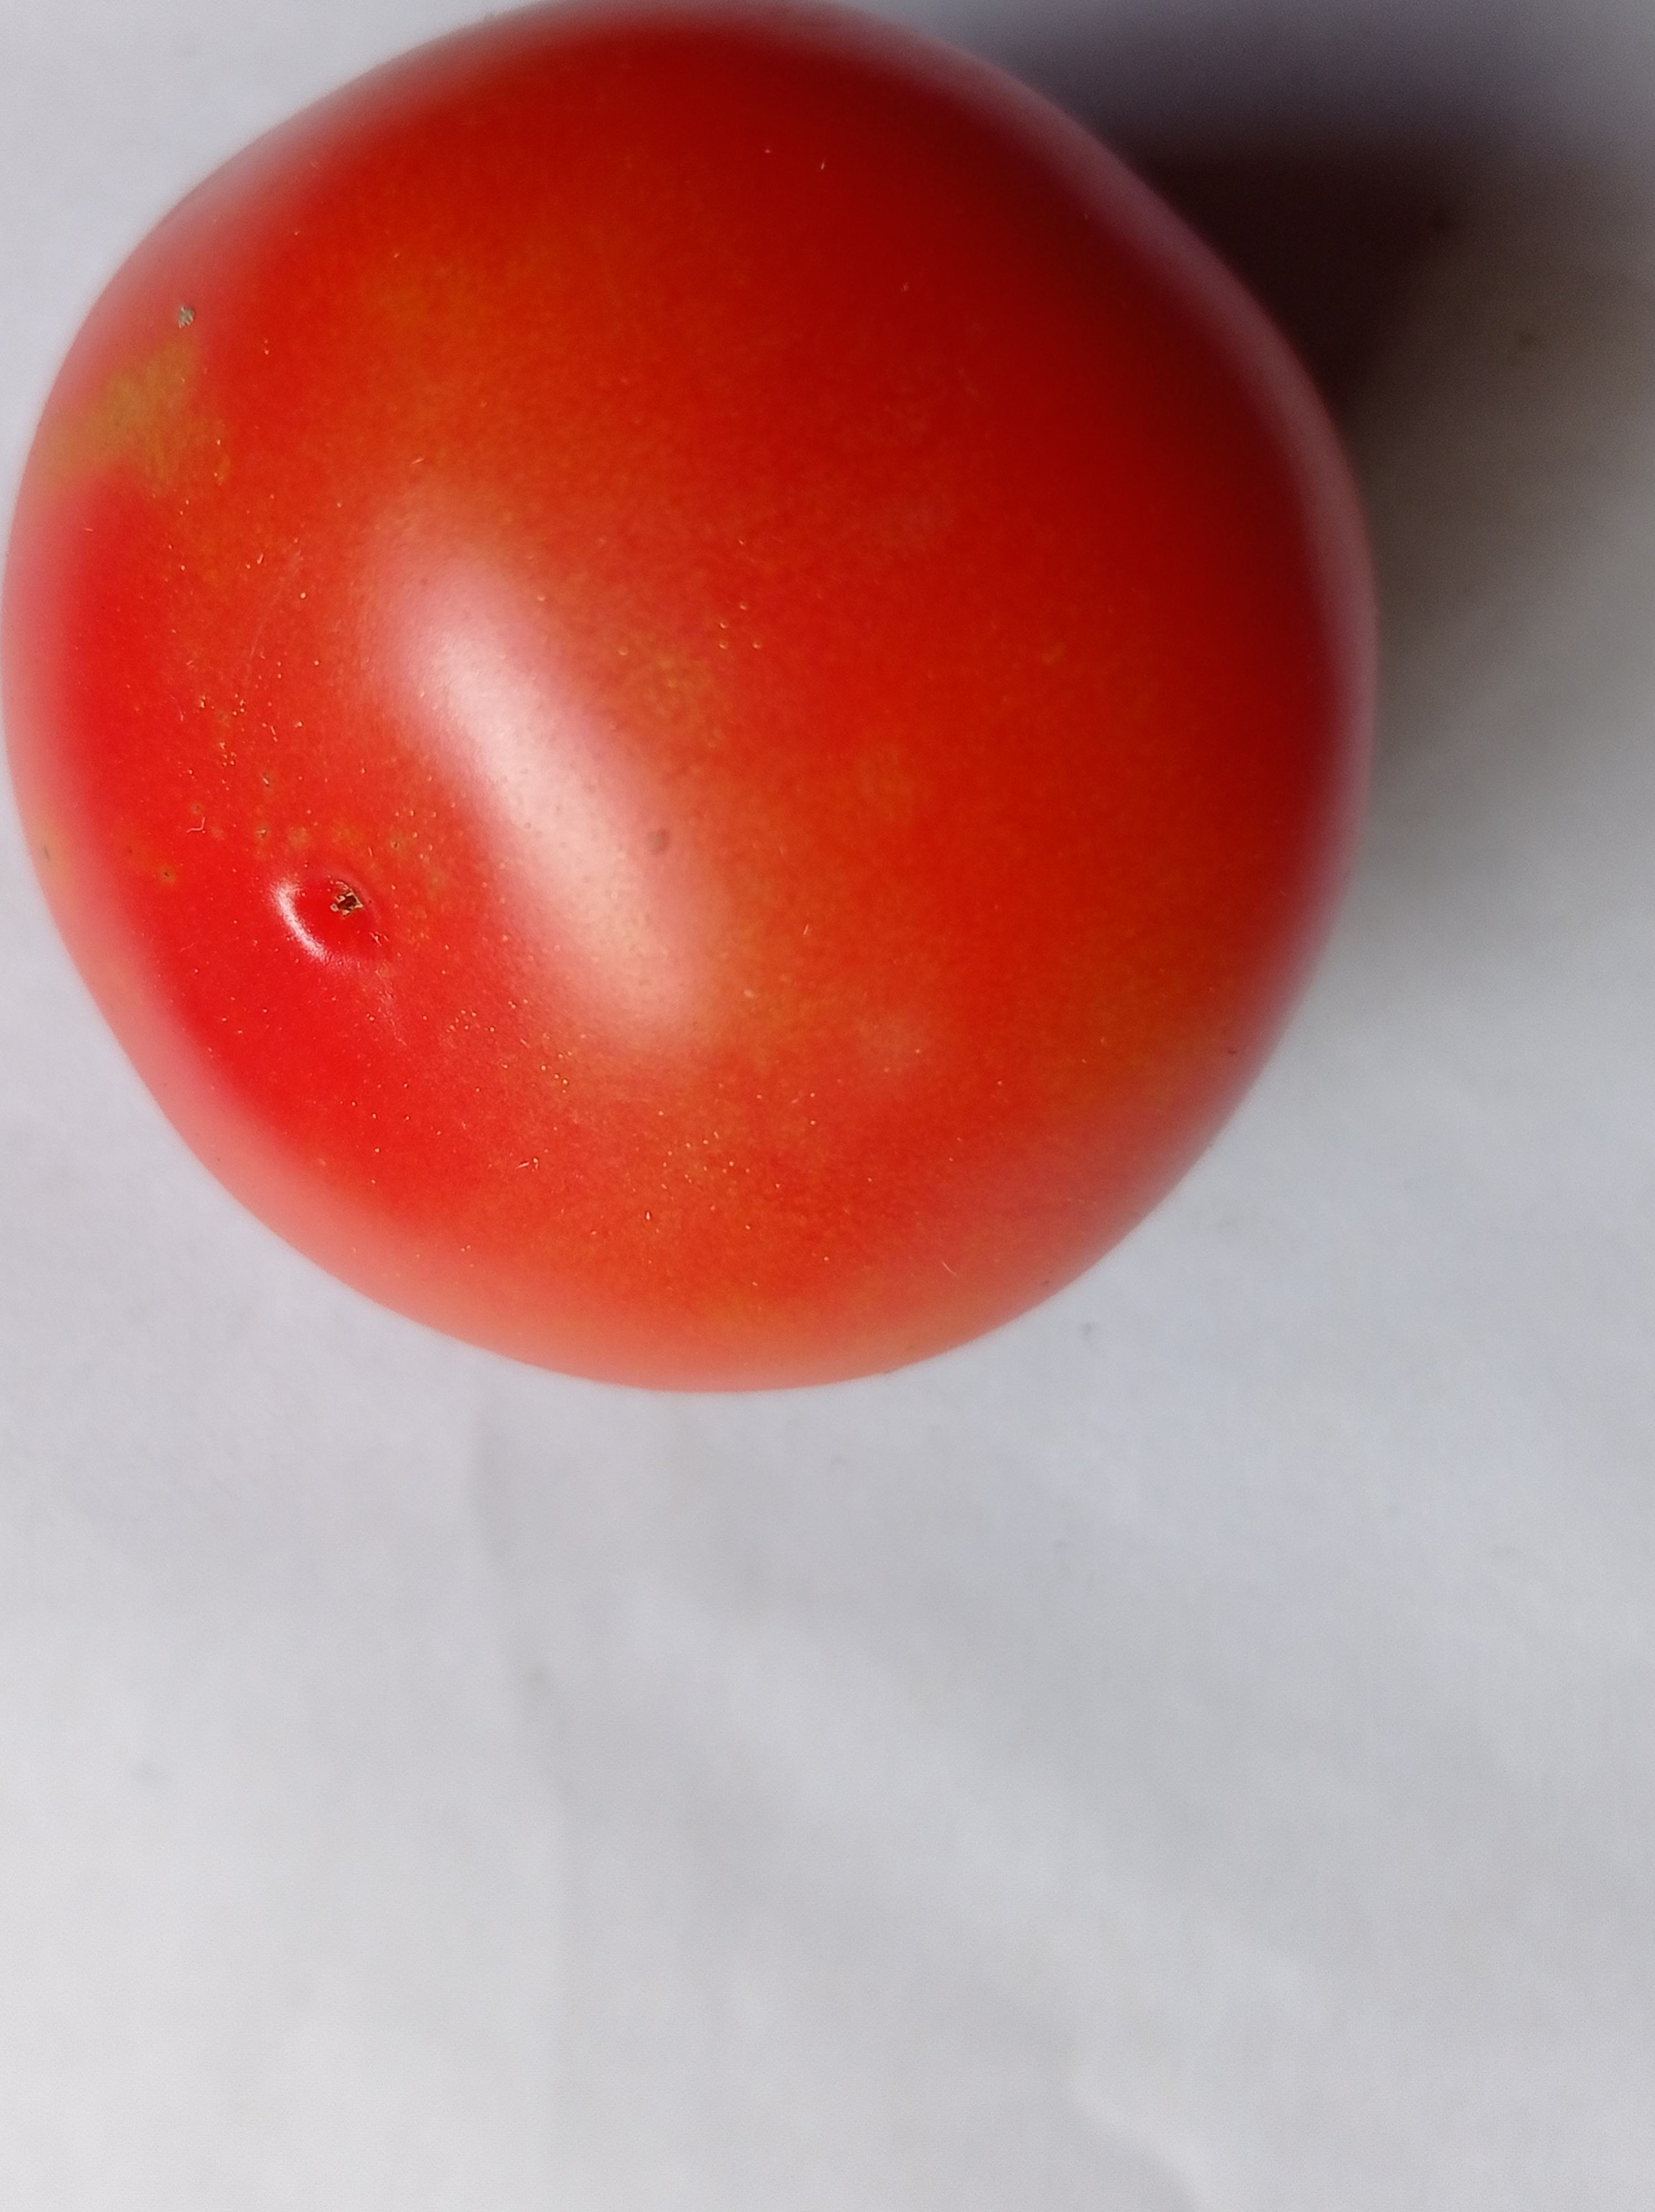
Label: Fresh